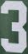
Number: 3